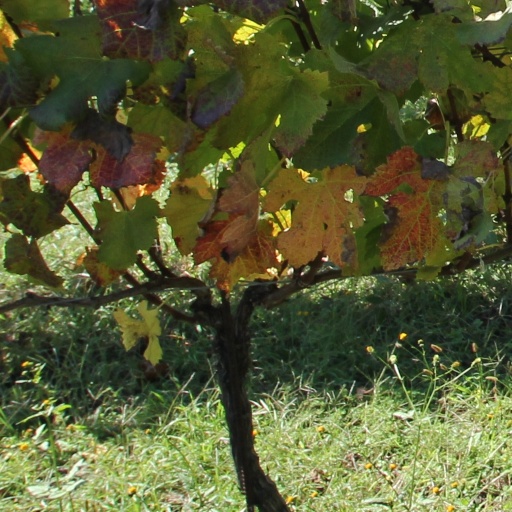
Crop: grape